Frank O'Connor (director)

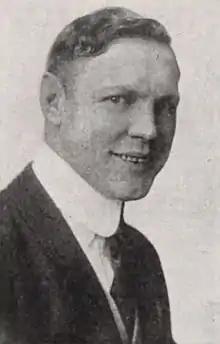
Portrait of O'Connor in the October 15, 1921 "Exhibitors Herald"

Frank O'Connor (died November 22, 1959) was an American character actor and director involved in approximately 300 productions. He was a director of several films; he also penned multiple screenplays.